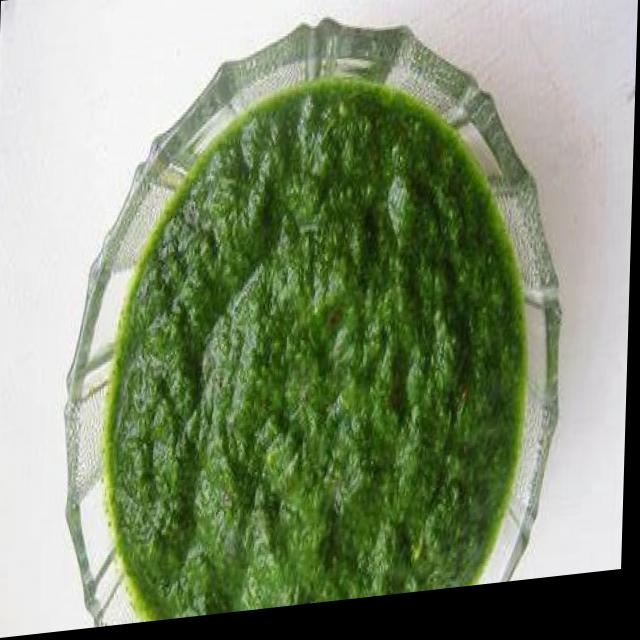
Dish: green_chutney